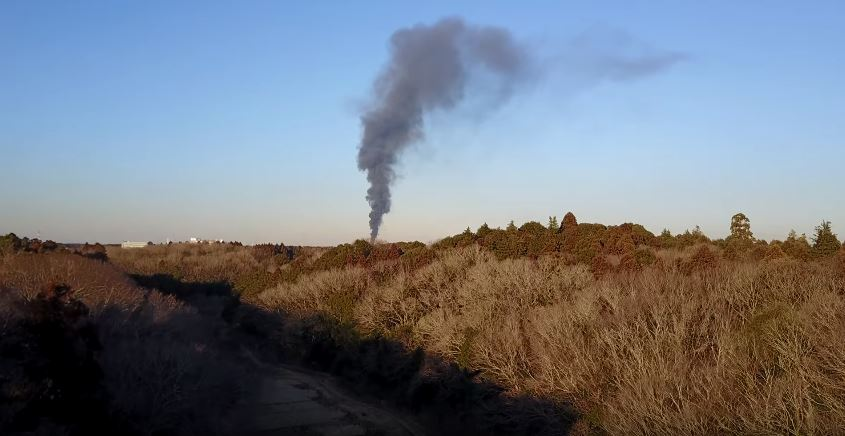
Fire: no
Smoke: yes